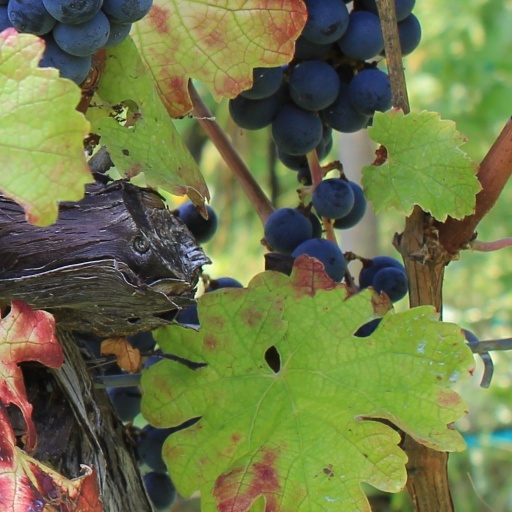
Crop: grape